Isaac Rand

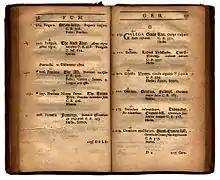
Page of "Index plantarum officinalium ... in horto Chelseiano"

Rand produced two catalogues of the Garden and coöperated with the Leiden Physic Garden via Herman Boerhaave. In 1730, perhaps somewhat piqued by Philip Miller's issue of his "Catalogus" in that year, Rand printed an "Index plantarum officinalium in horto Chelseiano". In a letter to Samuel Brewer, dated 'Haymarket, 11 July 1730' (Nichols, Illustrations, i. p. 338), he says that the Apothecaries' Company ordered this to be printed. In 1739 Rand published 'Horti medici Chelseiani Index Compendiarius,' an alphabetical Latin list occupying 214 pages.